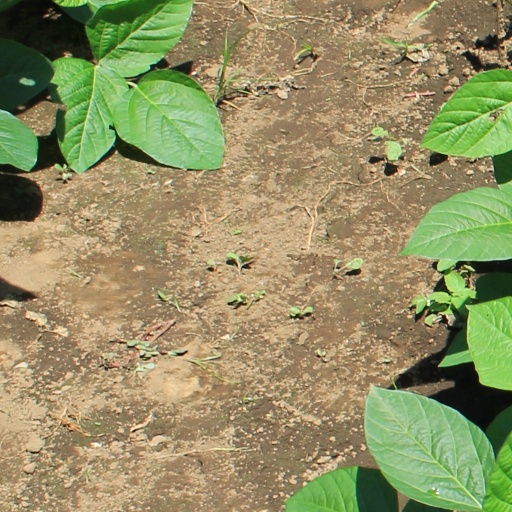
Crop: soybean